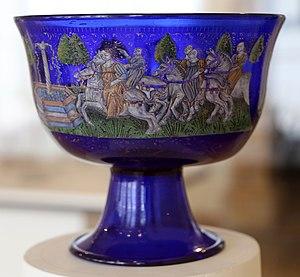
La coupe nuptiale de Barovier est une coupe en verre bleu, à émaux polychromes, datant de la Renaissance artistique.